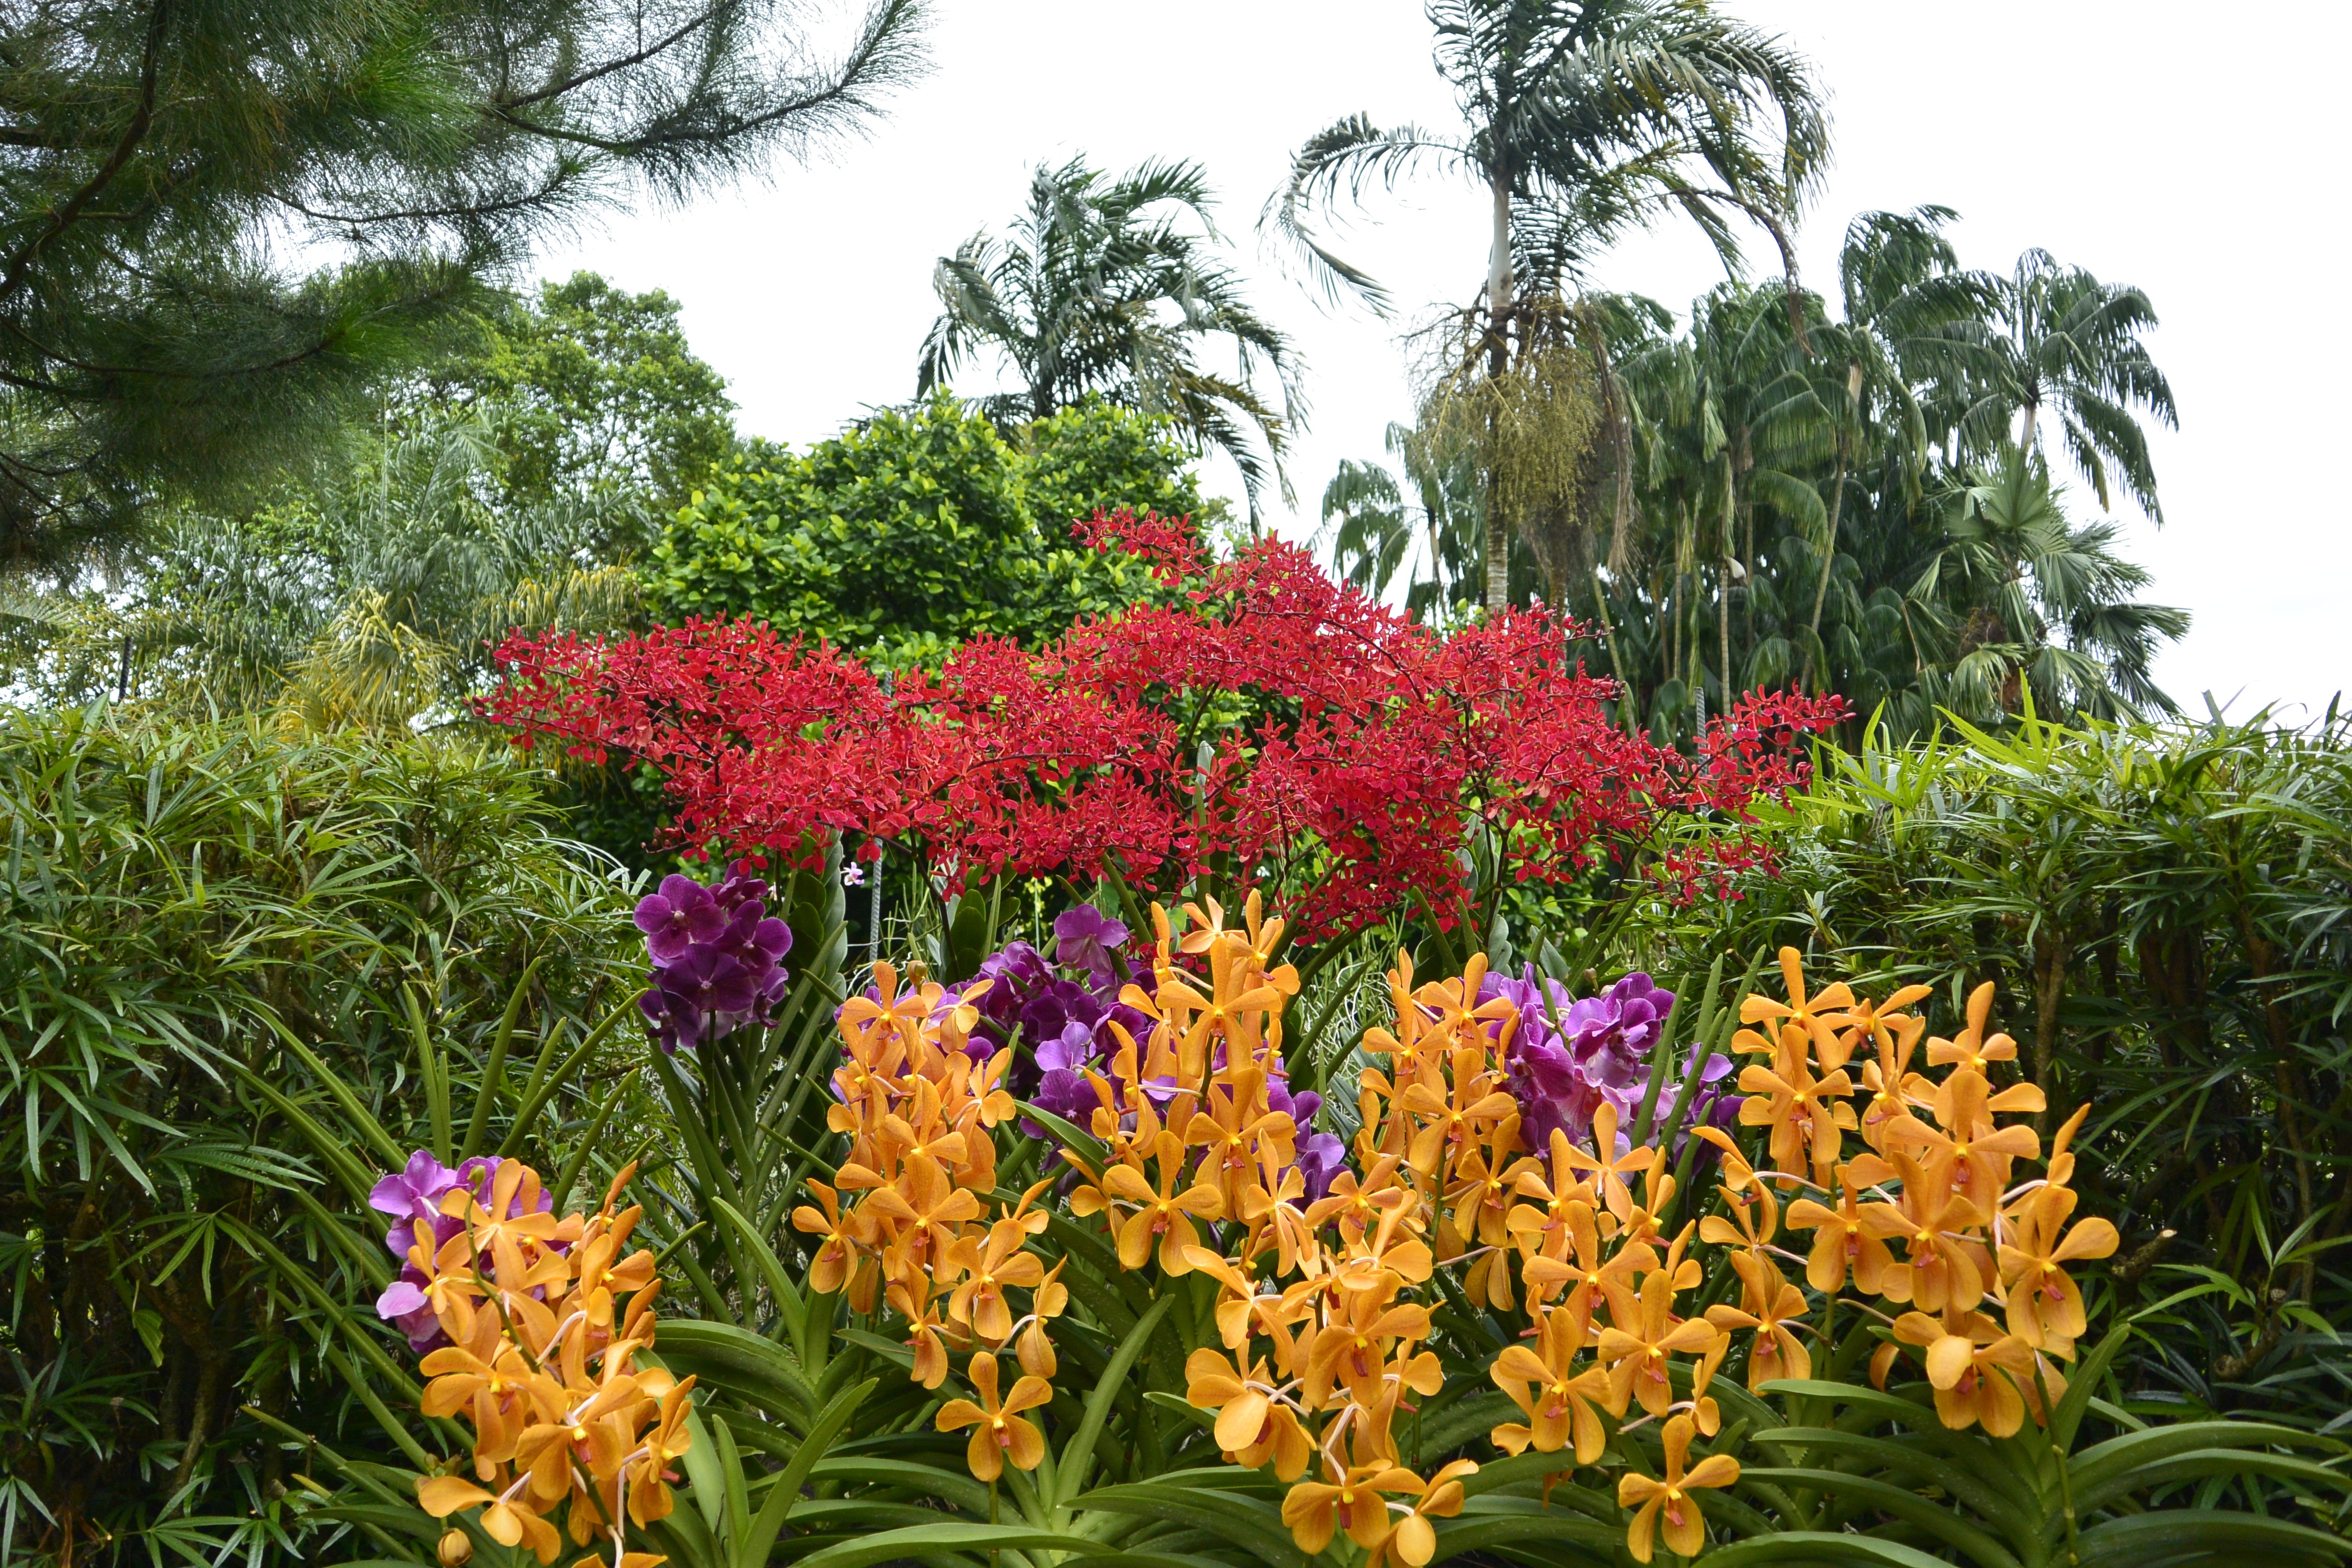
plant, flower, botany, garden, flora, shrub, botanical garden, singapore, orchids, flowering plant, land plant, canna family